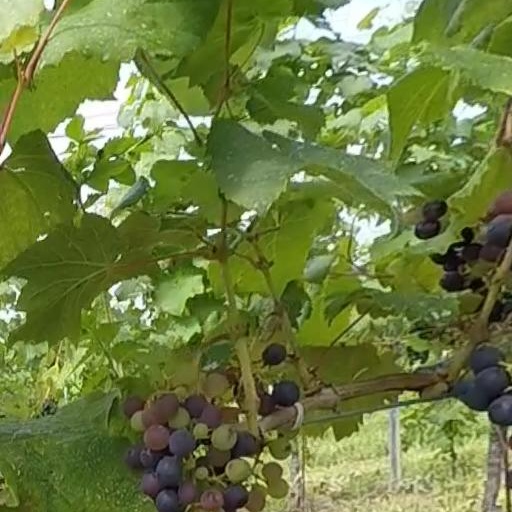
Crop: grape